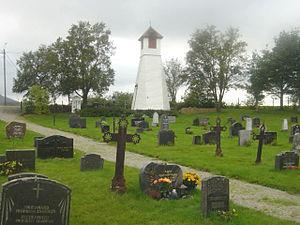
Heim kirke est une église paroissiale située à Hemne en Norvège. Elle dispose d'une tour et d'un cimetière. Son entrée principale se trouve à l'ouest.